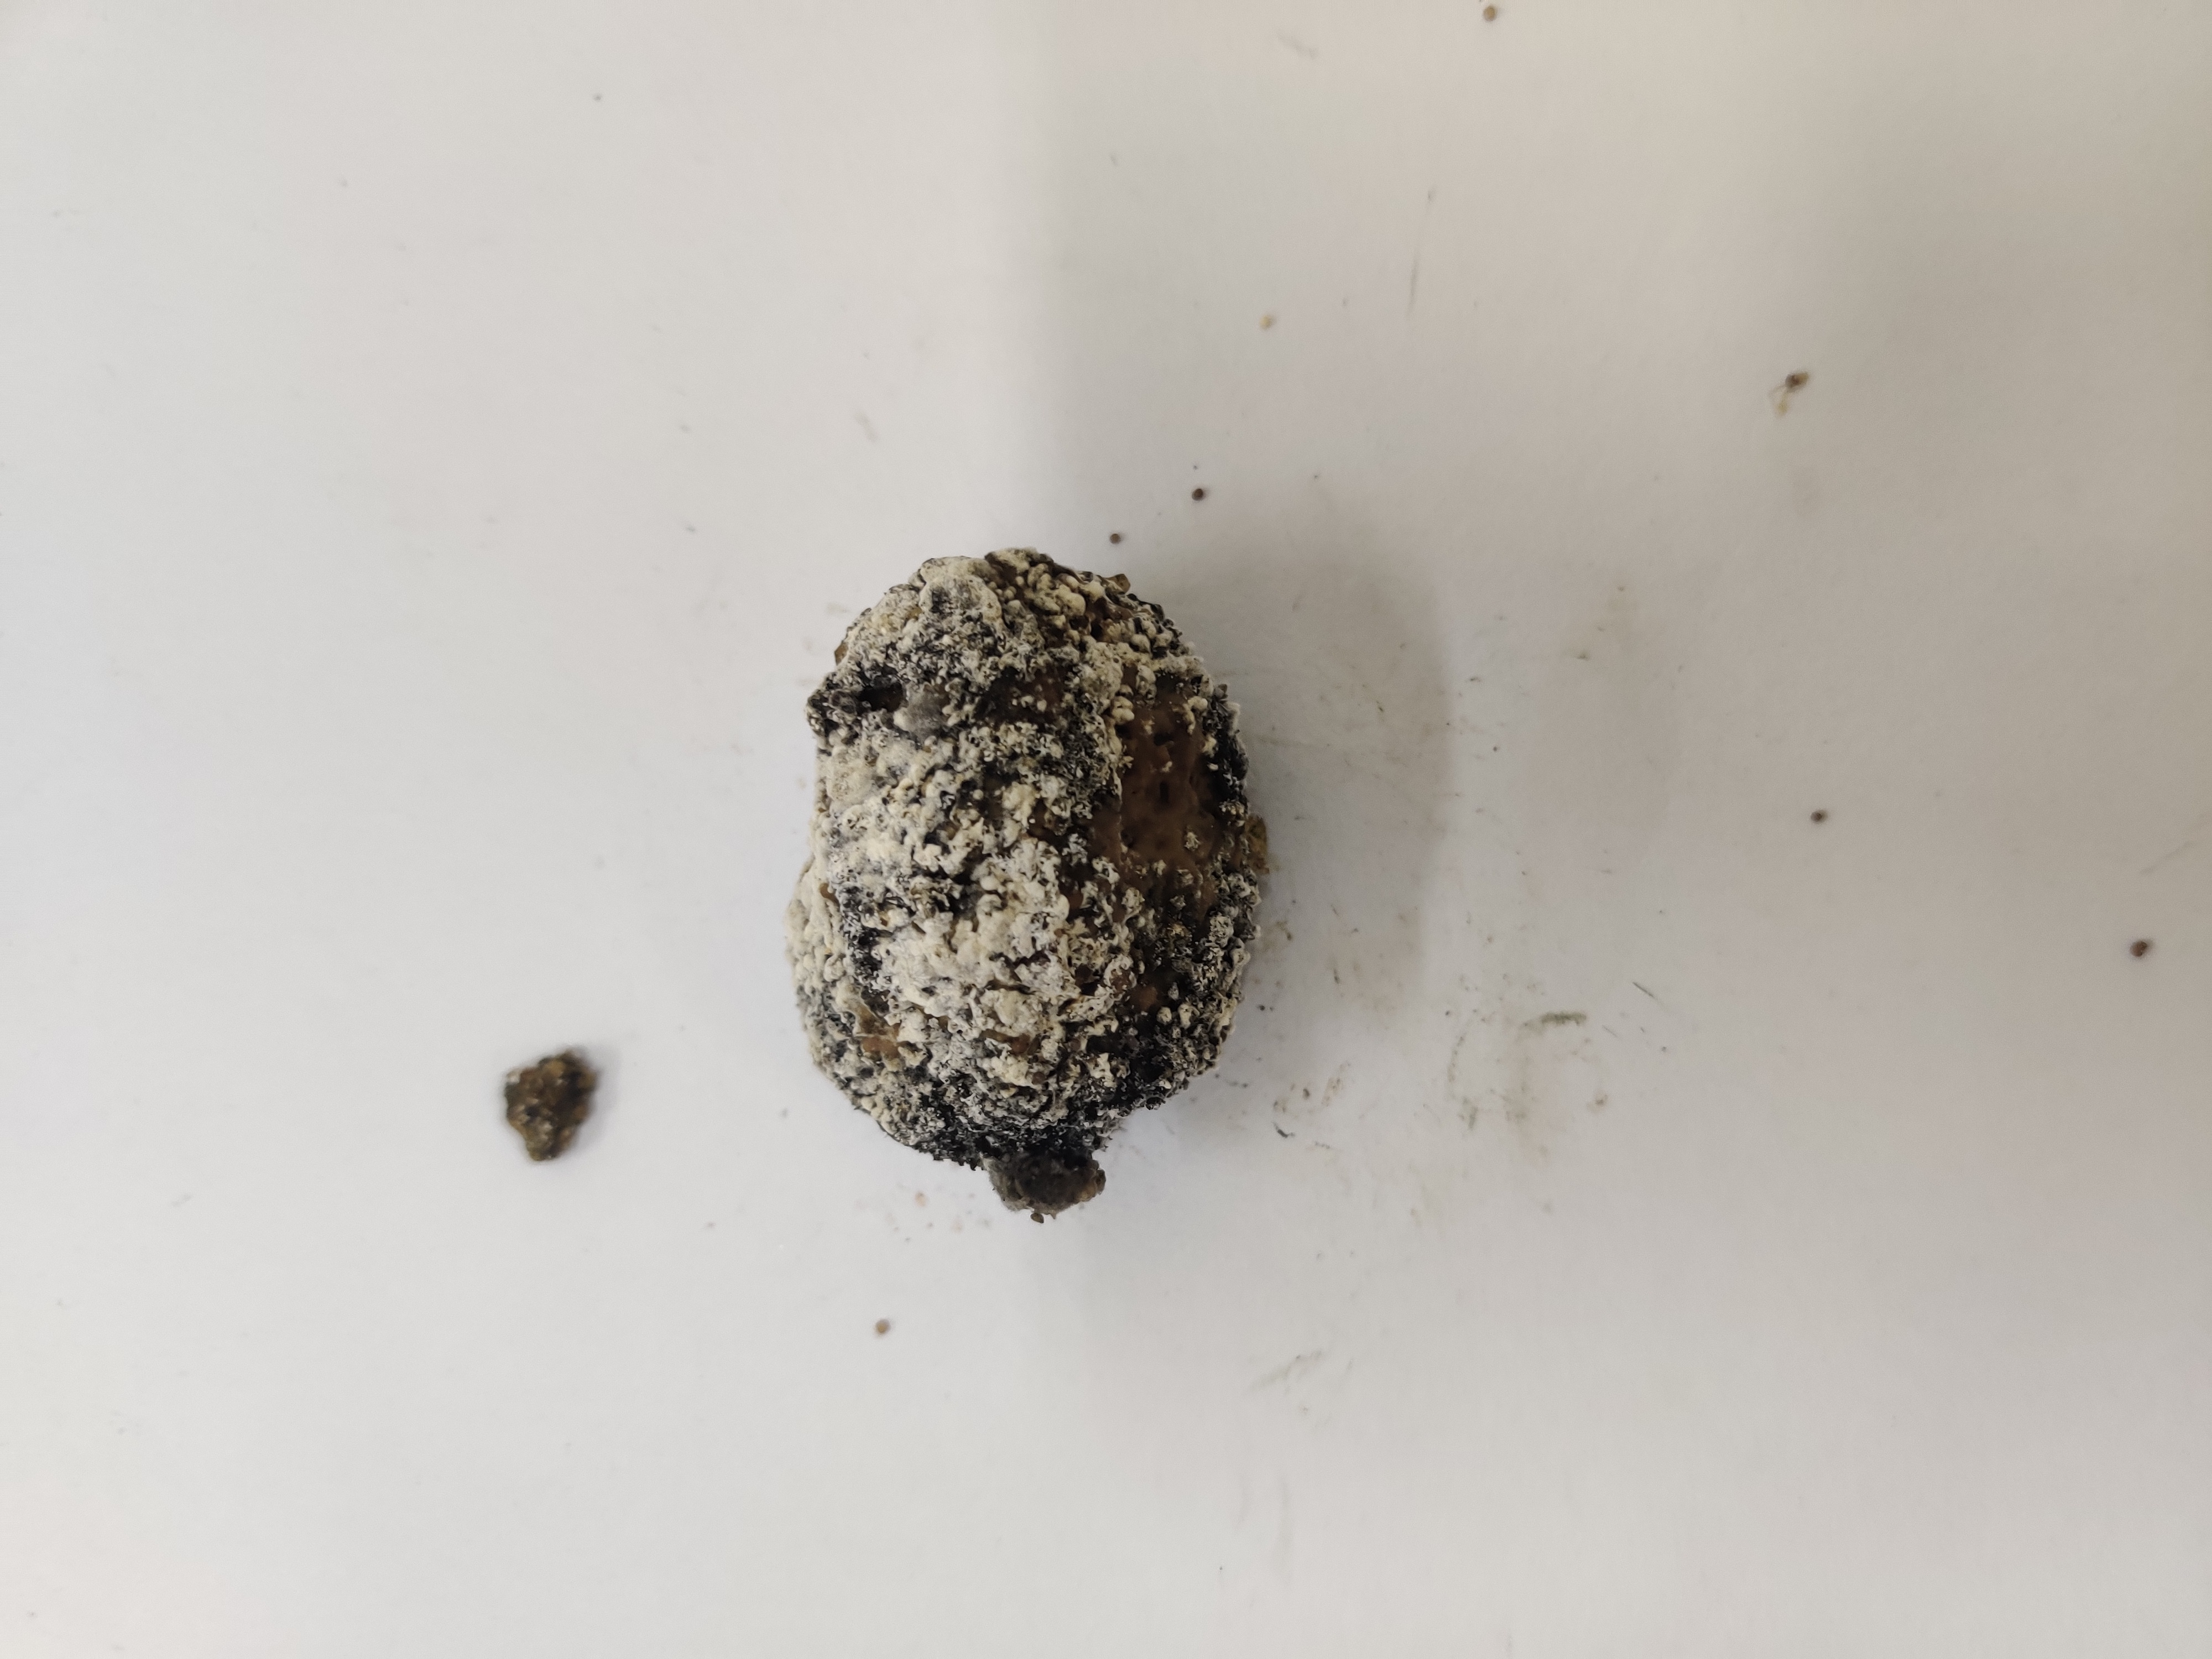
Crop: Spiny Gourd
Condition: Damaged